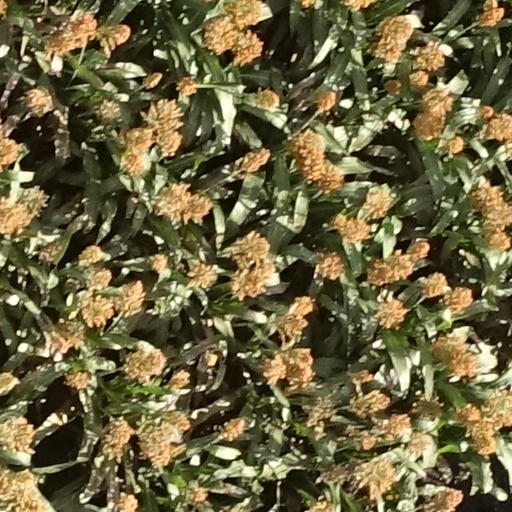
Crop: sorghum